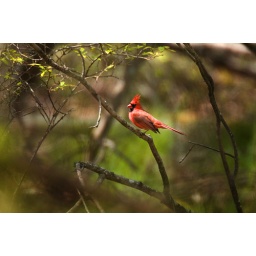
A cardinal rests in a tree on the site of Brookhaven National Laboratory.